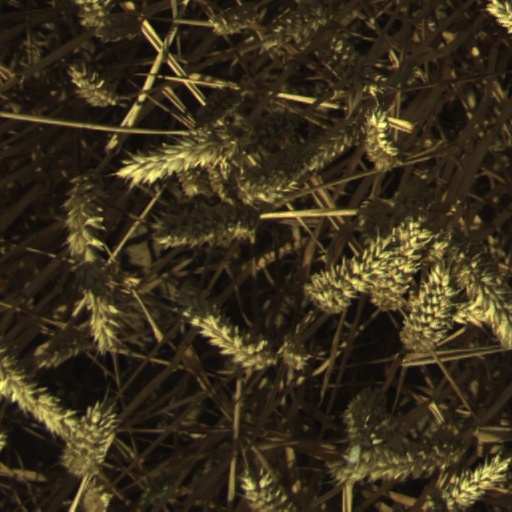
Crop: wheat